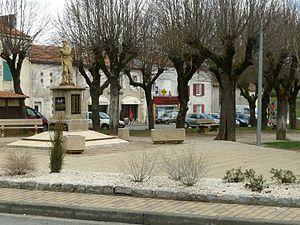
place du marché, St-Claud, Charente, France
Saint-Claud est une commune du Sud-Ouest de la France, située dans le département de la Charente.